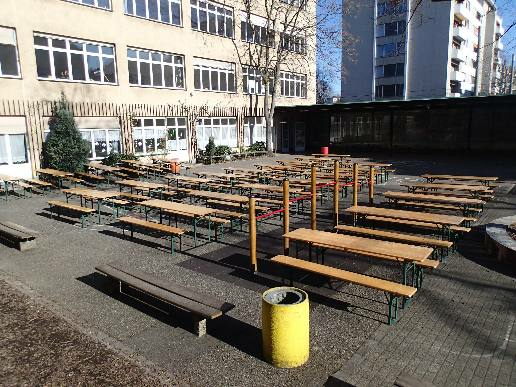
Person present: No